Graeme Pearson

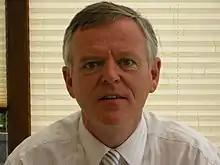
Pearson in 2008

Graeme James Pearson (born 1 April 1950) is a former Scottish police officer and politician who served as a Member of the Scottish Parliament (MSP) for the South Scotland region from 2011 to 2016. A member of the Scottish Labour Party, he was Shadow Cabinet Secretary for Justice from 2015 to 2016.